Nagara-class cruiser

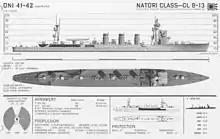
ONI drawing of the "Nagara" class (here designated as the "Natori" class)

To keep weight within design limits, the catapults were removed, and on almost all vessels, the No.5 and No.7 turrets were replaced by a twin-mount 12.7 cm/40 Type 89 naval gun and additional single and triple-mount Type 96 25 mm AA guns, wherever room permitted, supplemented by 13-mm machine guns.